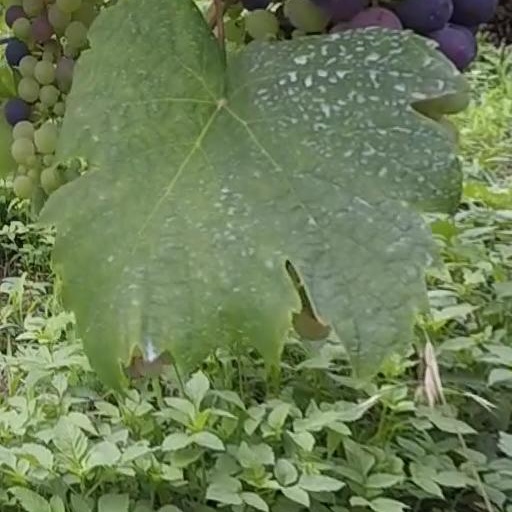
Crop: grape